Nikolaos Himonas

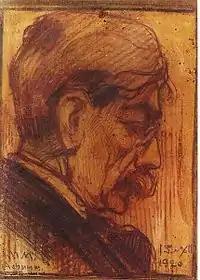
Nikolaos Himonas (1920). Drawing by "V. Marzhuvanov(a)"

Nikolaos Himonas (Greek: Νικόλαος Χειμώνας. Russian: Николай Петрович Химона; 25 September 1864 – 1 August 1929) was a painter and art teacher of Greek ancestry who was born in Russia and spent most of his life there. His name may also be transcribed in English as Heimonas or Cheimonas.